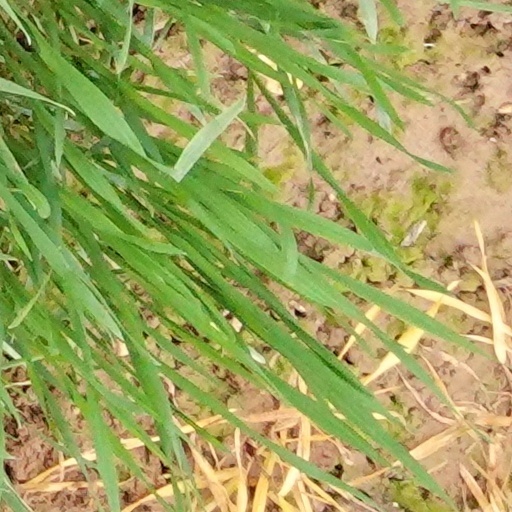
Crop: wheat